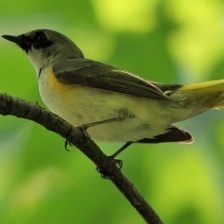
Species: AMERICAN REDSTART
Scientific name: SETOPHAGA RUTICILLA